Fremont Union High School District

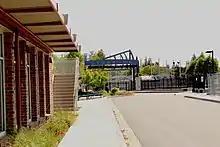
Lynbrook High School

Lynbrook High School is a public high school located in the West San Jose neighborhood of San Jose, California. It was founded in 1965. The class of 1968 was the first to graduate.